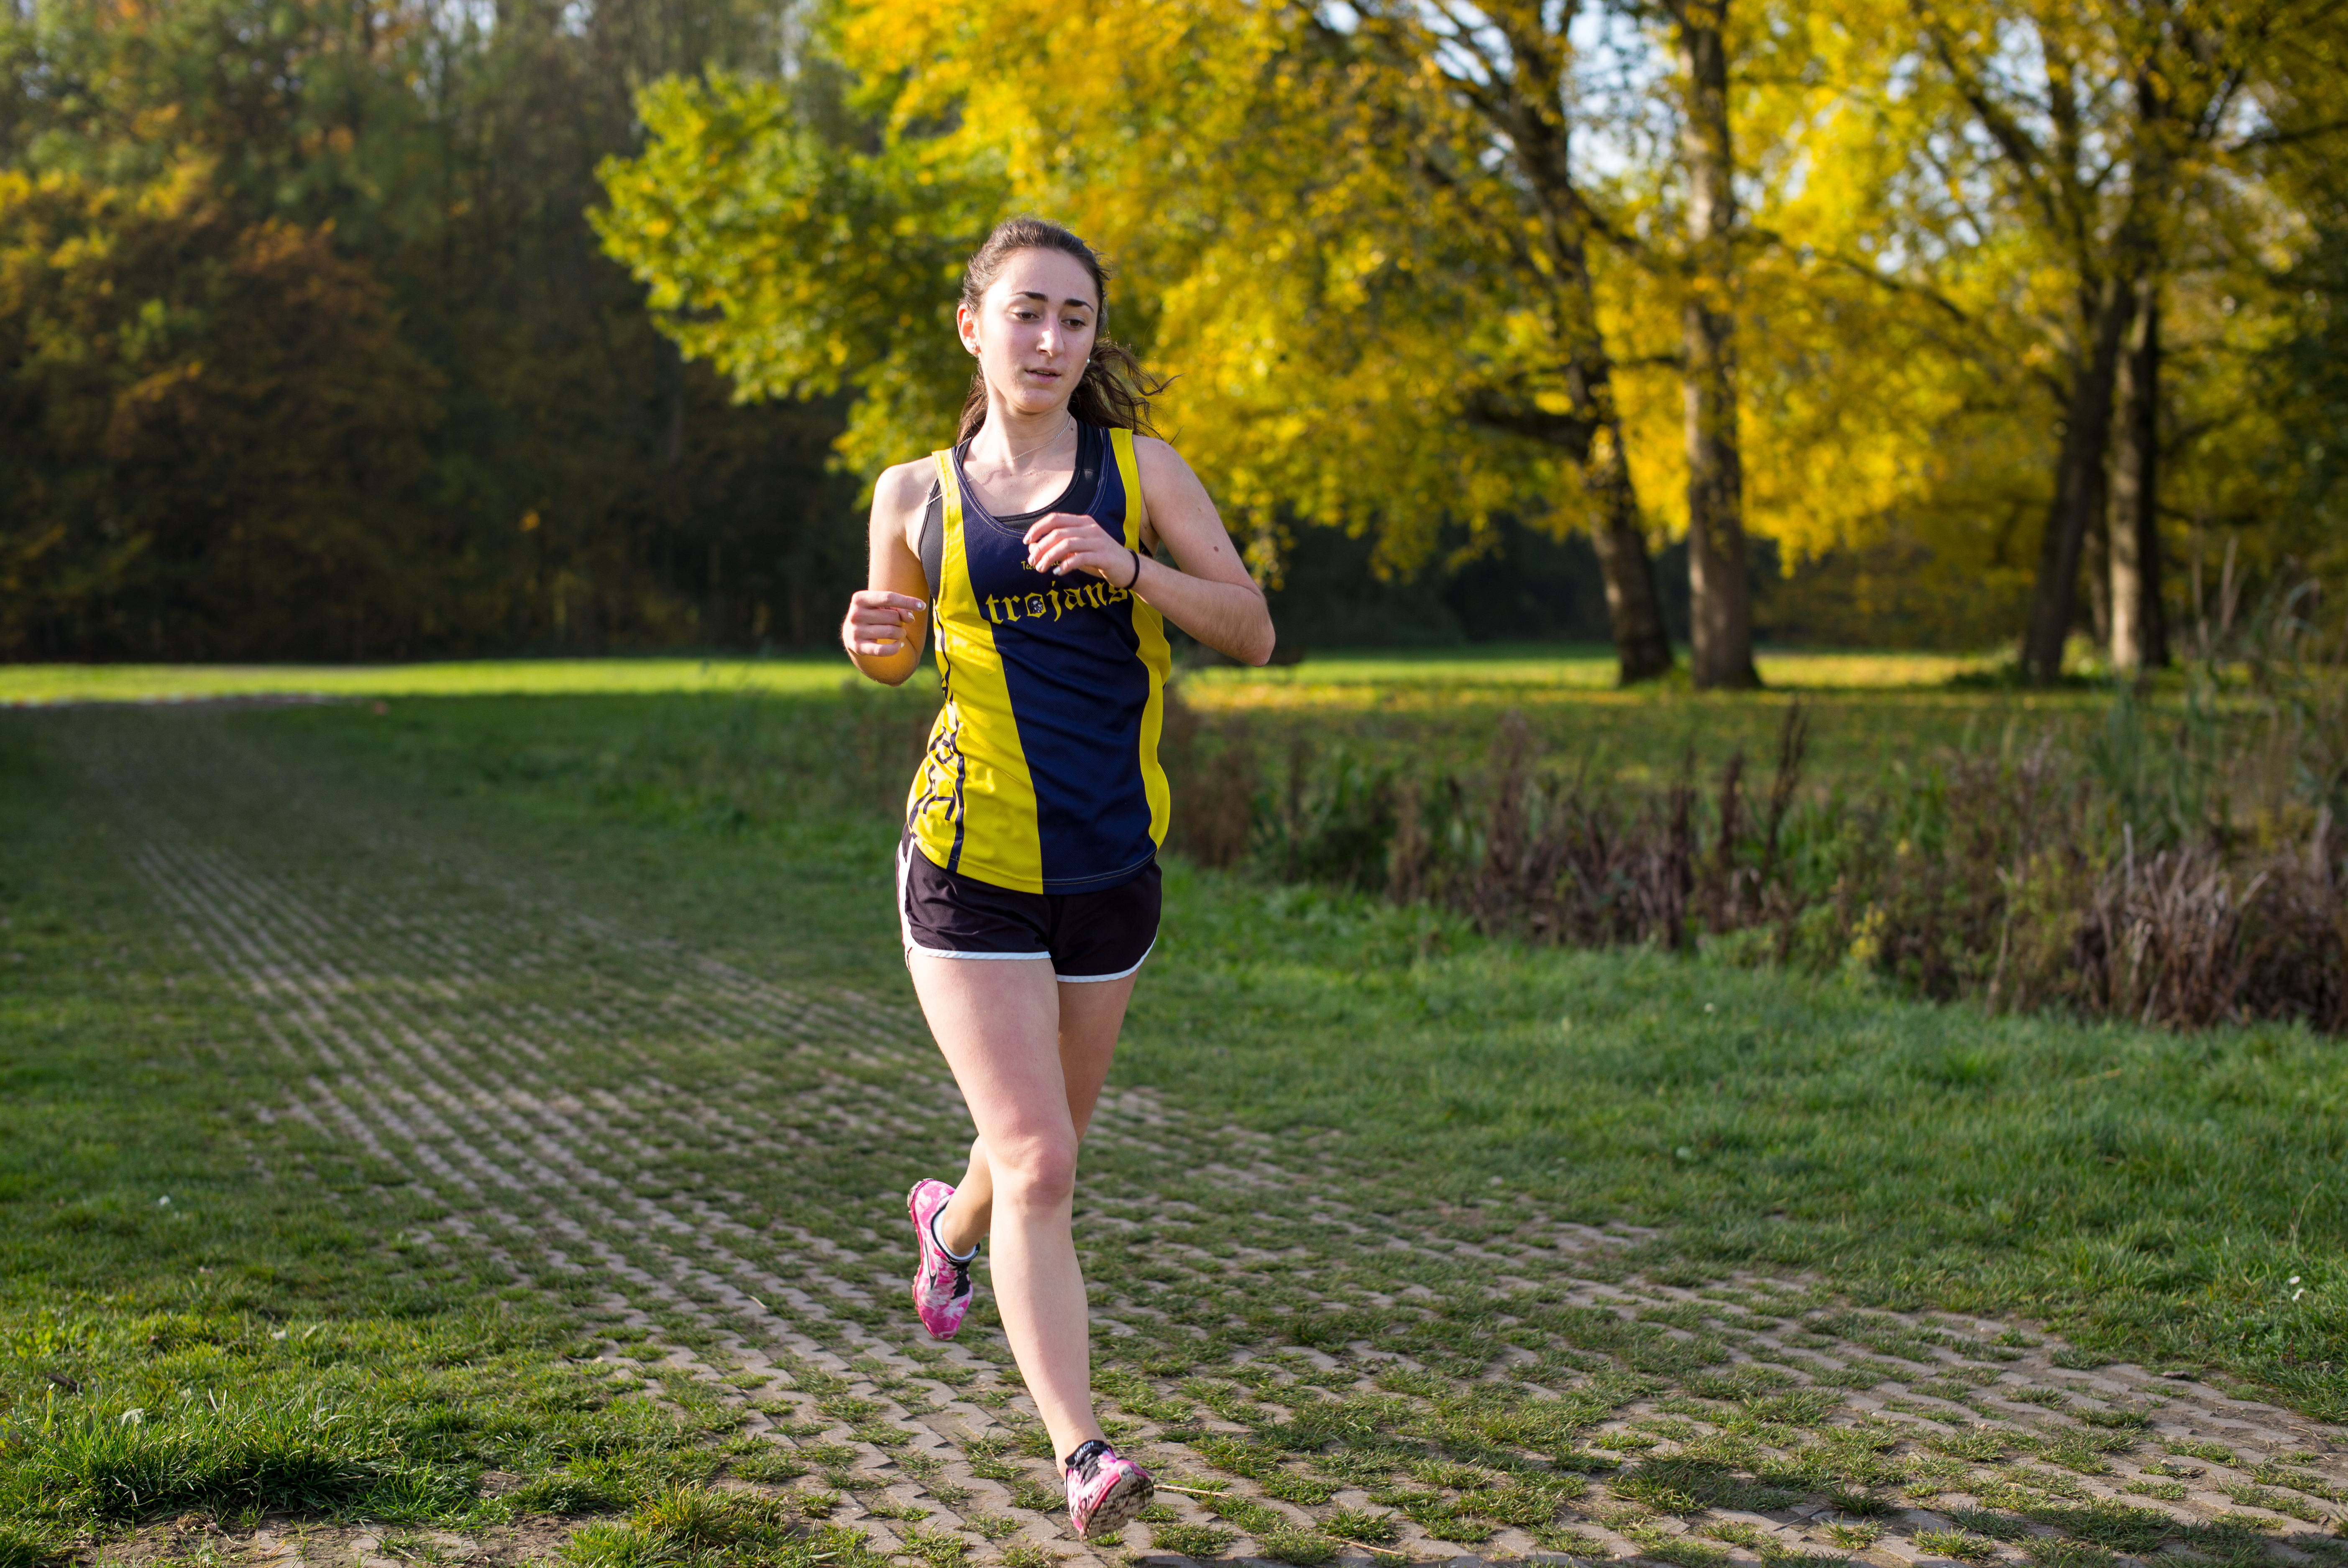
person, meadow, running, country, recreation, europe, high, park, jogging, cross, ash, race, competition, woods, holland, hague, amsterdam, netherlands, international, girls, m, team, sports, dutch, boys, 50, school, runners, endurance, junior, leica, 240, summilux, varsity, athletics, meet, bos, isa, amsterdamse, physical exercise, outdoor recreation, human action, individual sports, endurance sports, ultramarathon, duathlon, cross country running